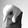
ASL letter: Q